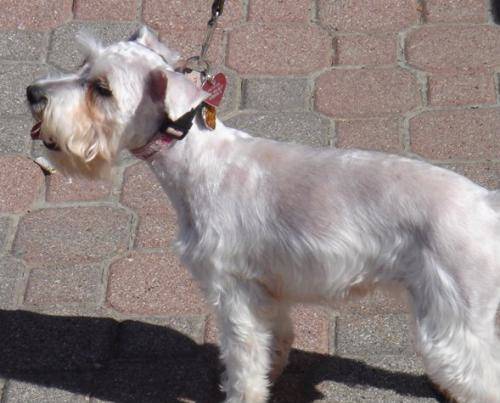
Label: dogs